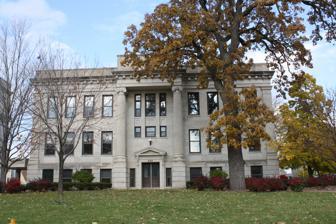
Building: Orville Beach Memorial Manual Training School
Country: United States of America
Year built: 1912
For the Canadian school, see The Beach School . United States historic place Orville Beach Memorial Manual Training School U.S. National Register of Historic Places Orville Beach Memorial Manual Training School Location 240 Algoma Blvd., Oshkosh, Wisconsin Coordinates 44°01′11″N 88°32′25″W / 44.01972°N 88.54028°W / 44.01972; -88.54028 ( Orville Beach Memorial Manual Training School ) Area 1.8 acres (0.73 ha) Built 1911-1912 Architect William Waters Architectural style Neoclassical NRHP reference No. 85002334 Added to NRHP September 12, 1985 The Orville Beach Memorial Manual Training School is located in Oshkosh, Wisconsin . History Orville Beach was a local businessman and politician. The school was established in 1912. It was listed on the National Register of Historic Places in 1985 and on the State Register of Historic Places in 1989. References